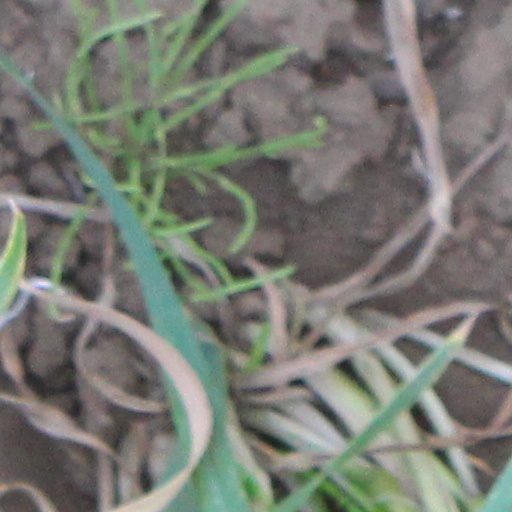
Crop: wheat